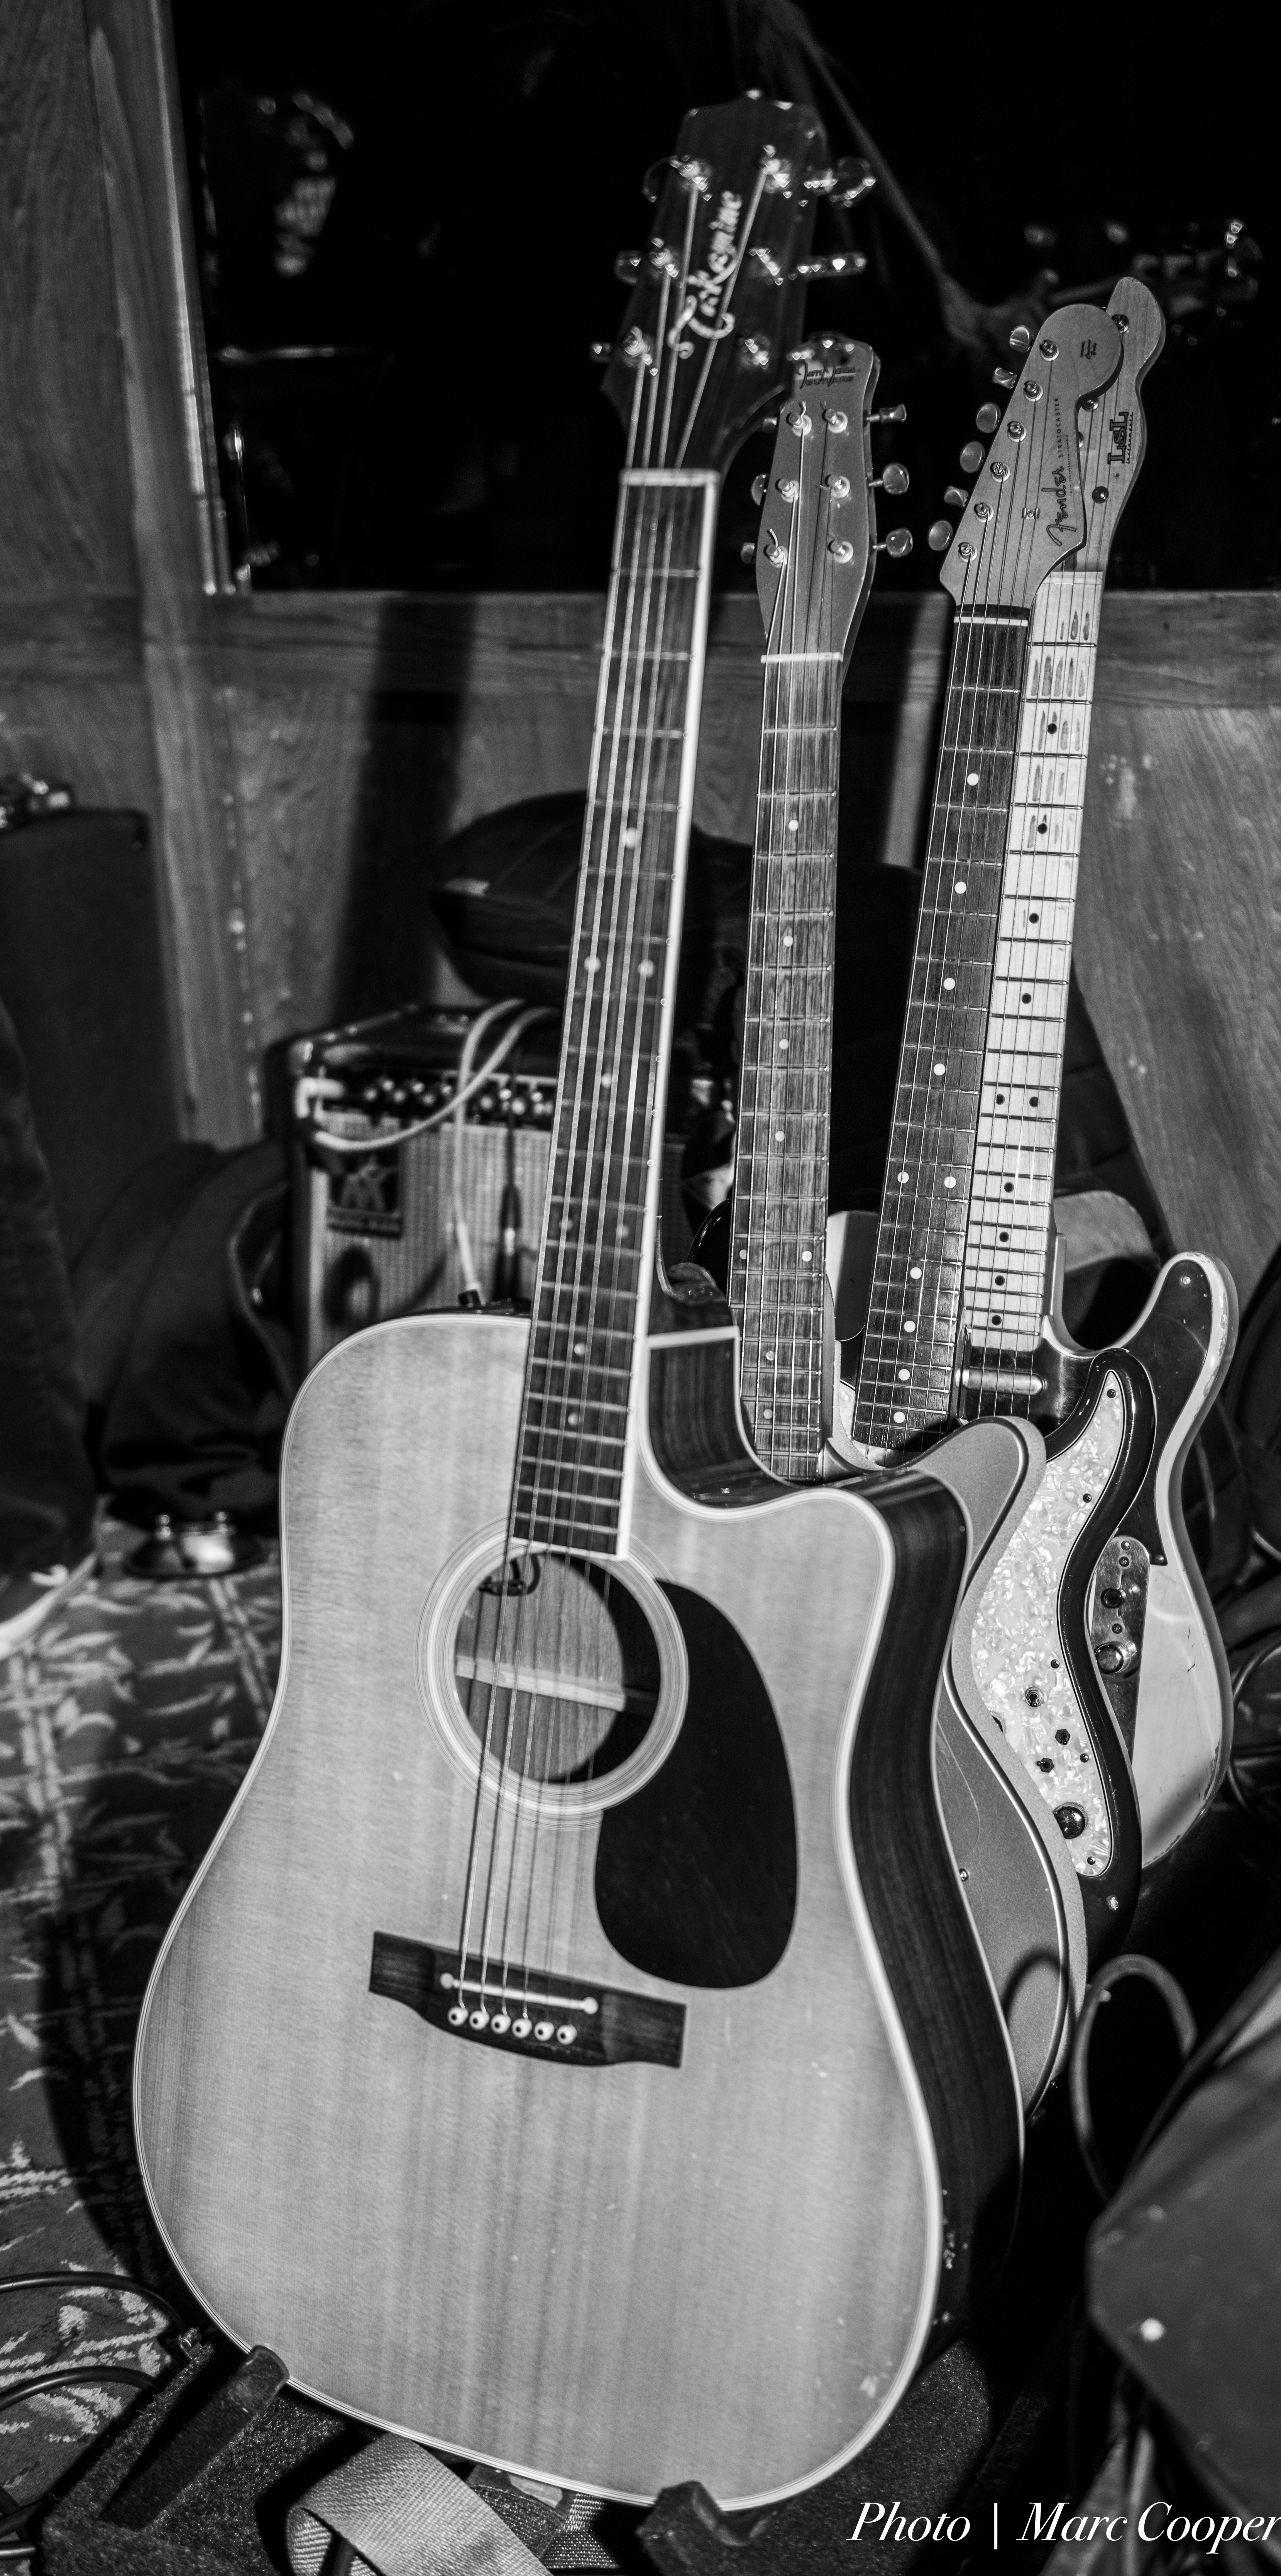
music, black and white, guitar, acoustic guitar, instrument, musician, black, monochrome, electric guitar, musical instrument, bassist, angeles, guitarist, bass guitar, kos, bluesguitars, nikonfklickraward, monochrome photography, string instrument, plucked string instruments, slide guitar, acoustic electric guitar